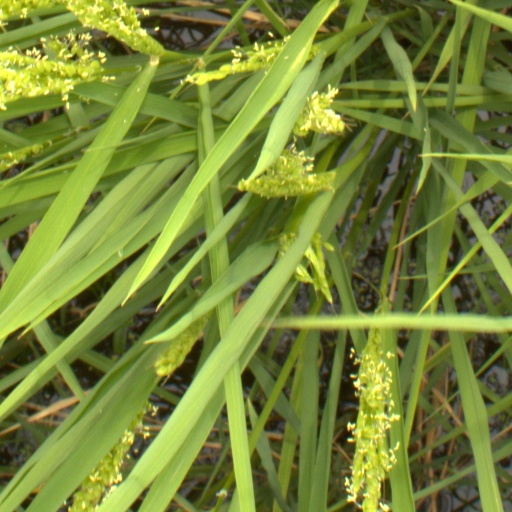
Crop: rice